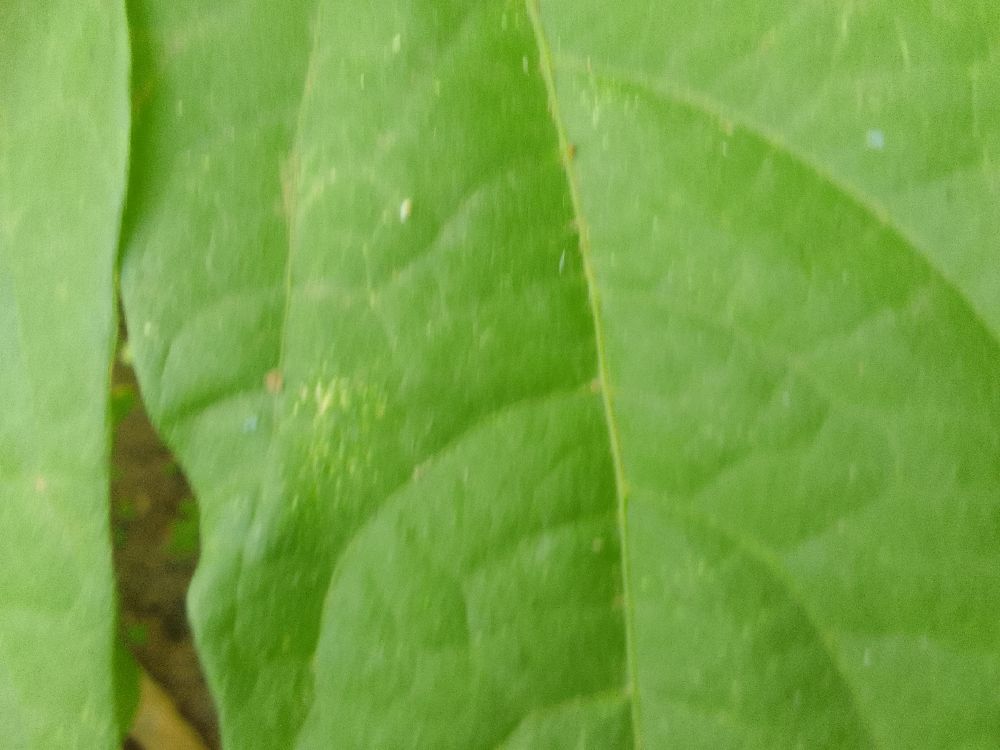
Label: healthy